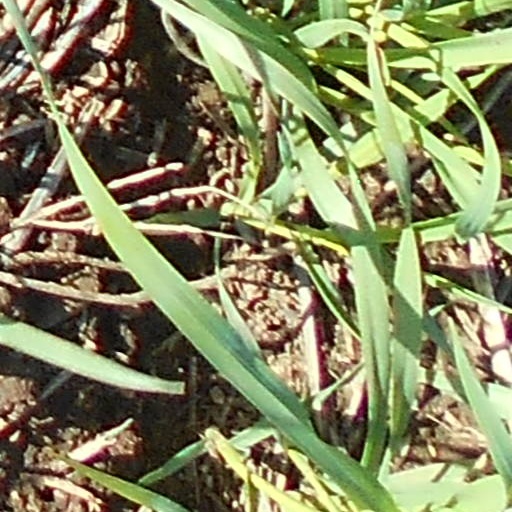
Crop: wheat